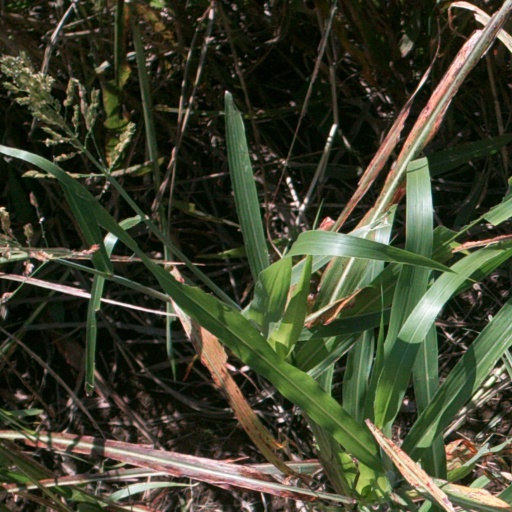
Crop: sorghum